Kards

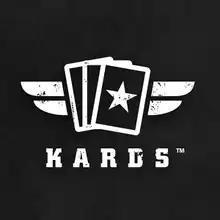
"Kards" logo

Kards is a free to play World War II themed online digital collectible card game developed and published by 1939 Games. It was released in early access on Steam on April 12, 2019, and was fully released on April 15, 2020. Mobile ports with crossplay capabilities between platforms have been released for both iOS and Android on June 6, 2023.